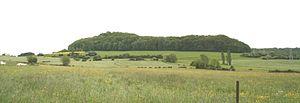
Le Mont Saint-Jean à Dudelange (Luxembourg)
Le Mont Saint-Jean est une colline, un château et un site religieux situé sur le territoire de la commune de Dudelange où, chaque année, une procession se déroule à la Saint-Jean en l’honneur des coutumes ancestrales, dernier souvenir d’un passé révolu.